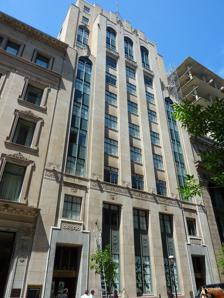
Building: Montreal Star Building
Country: Canada
Year built: 1930
Building complex in Montreal, Canada The second Montreal Star Building designed by Ross and Macdonald . The Montreal Star Building is a former office complex, now hotel, in Montreal , Quebec , Canada . The complex, which is located in Old Montreal is composed of three different attached buildings belonging to the Montreal Star newspaper. The complex was home to the Montreal Star and several of its sister publications until it ceased publication in 1979. From 1980 to 2003, the Montreal Gazette owned the building. The complex was renovated in 2008–2009 and is now part of the Westin Montreal hotel. Montreal Star I The address of the original building is 241–245 Saint Jacques Street . The original Italianate Montreal Star building was designed by Montreal architect Alexander Francis Dunlop , with work starting in 1899 and completing in 1900. It is 5 stories tall. Montreal Star II The address of the second building is 231–235 Saint Jacques Street and is an Art Deco structure. The second building was designed by Montreal architecture firm Ross and Macdonald . The building has 13 floors and is built with limestone from Indiana and grey granite around the doors. The two basement levels and the foundations of the building were constructed in 1927 or 1928. Work on the above-ground floors began in 1929 and was completed in April 1930. References